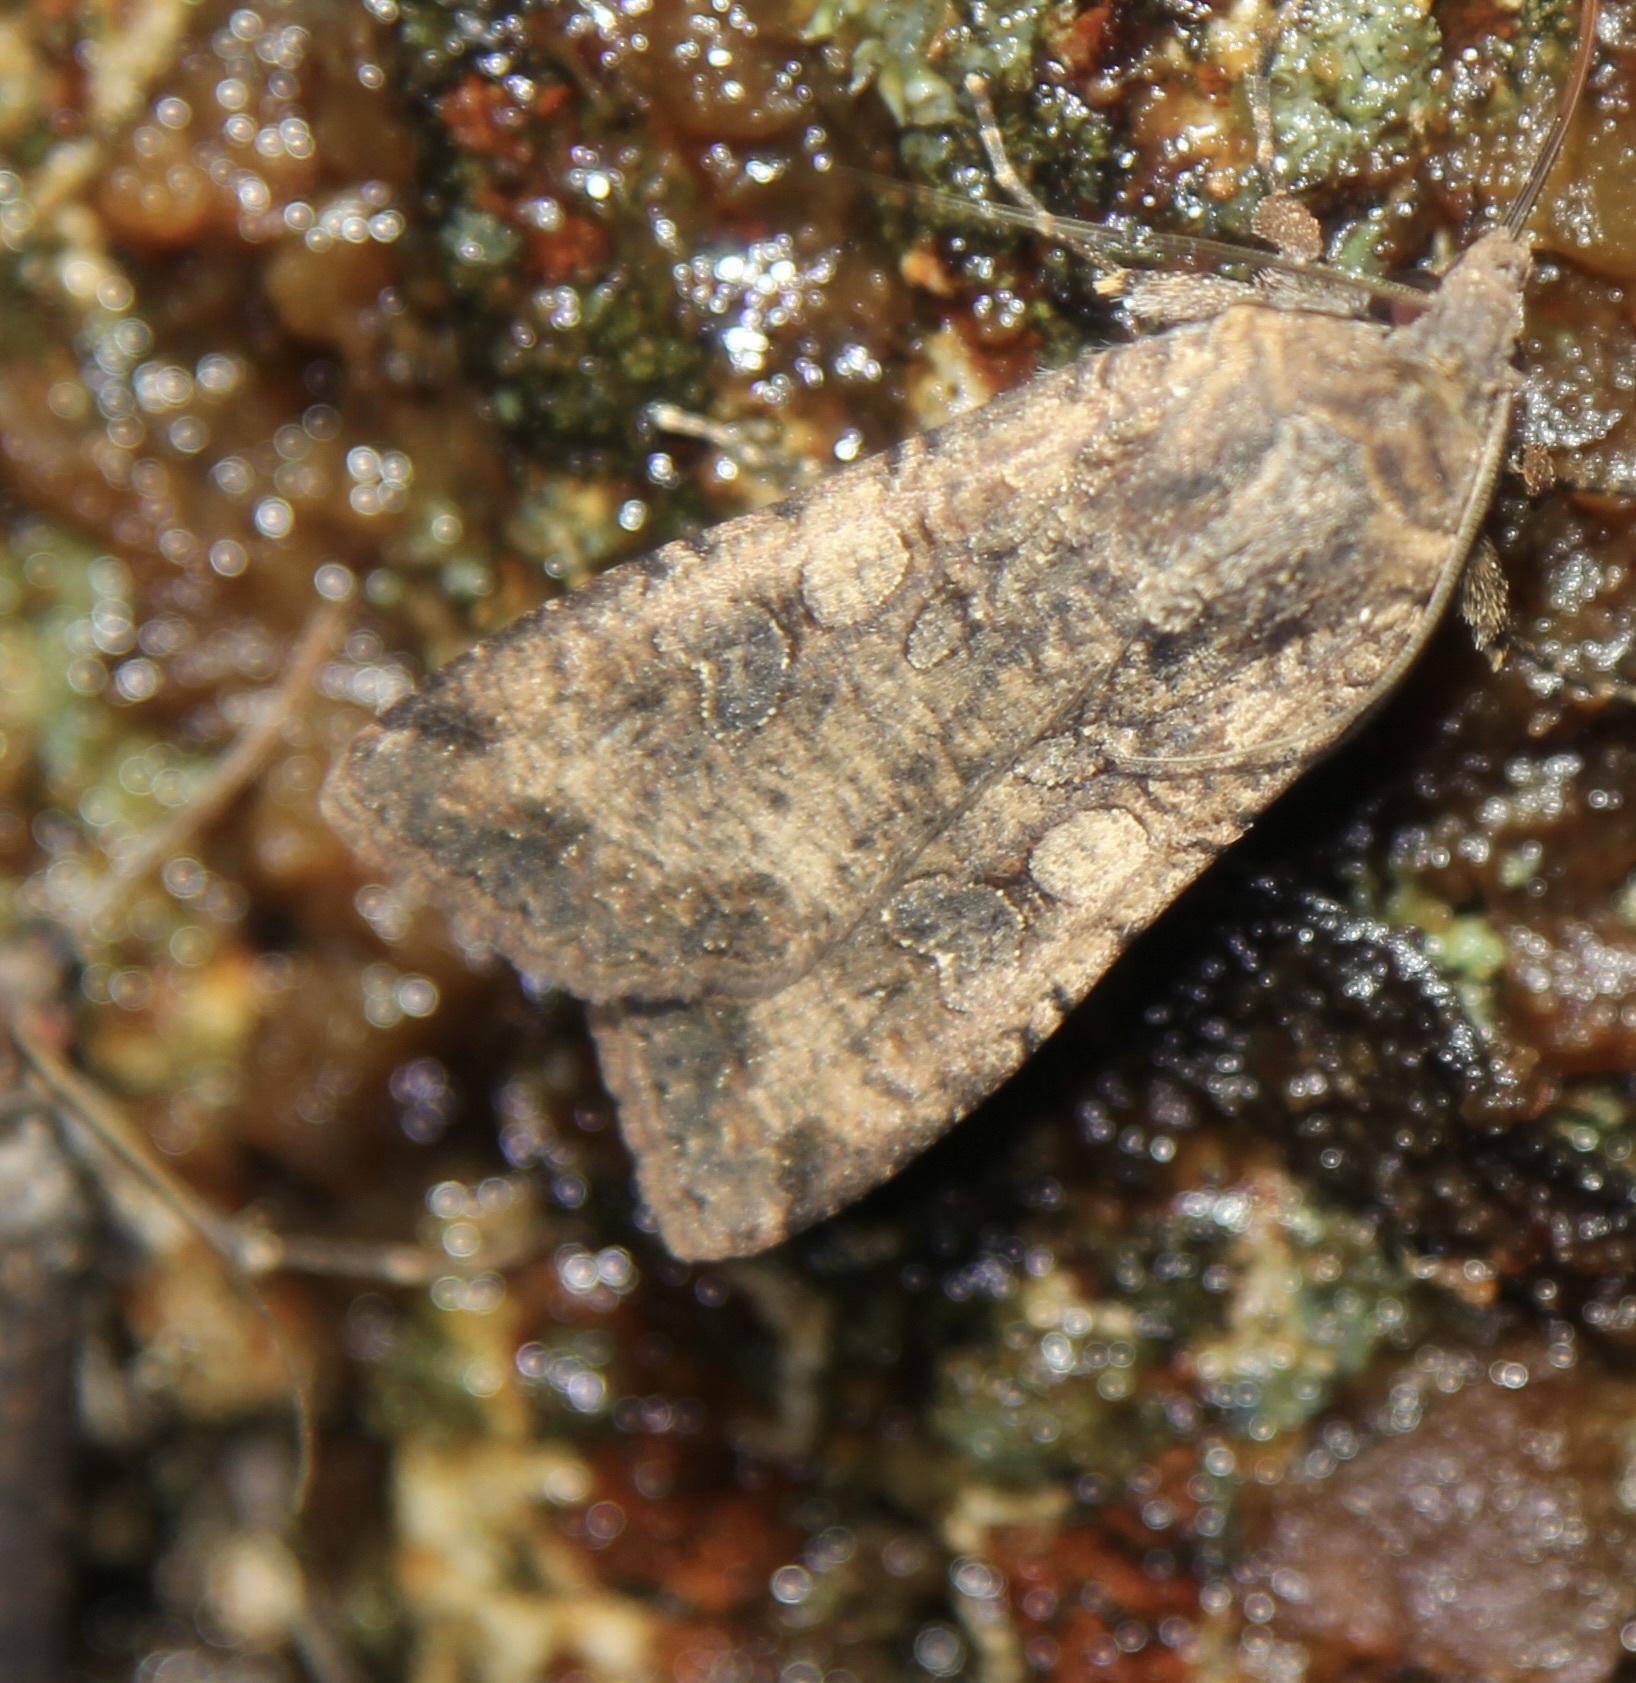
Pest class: cutworms